Alfred Oscar Lawrence

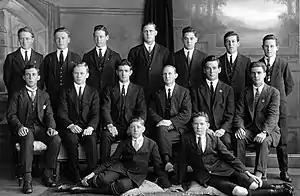
Alfred Oscar Lawrence - graduated from the Victorian School of Forestry in 1922. Lawrence sitting second from the left.

After graduating from VSF with a Diploma of Forestry in 1922 Alf Lawrence was appointed as a cadet forester with the Forests Commission Victoria (FCV) with his first country postings to Bright and Beaufort in 1923.